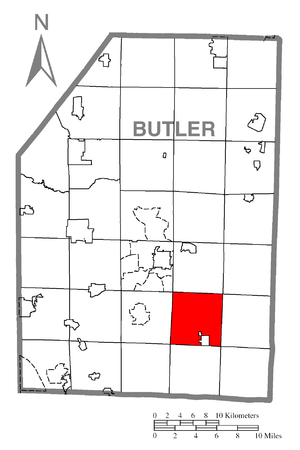
Jefferson Township est un township, situé dans le comté de Butler, aux États-Unis. En 2010, il comptait une population de 5 504 habitants.